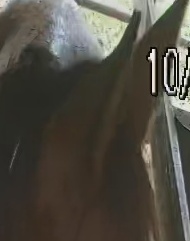
Face region: ears (position_of_ears)
Pain indicator: not_present